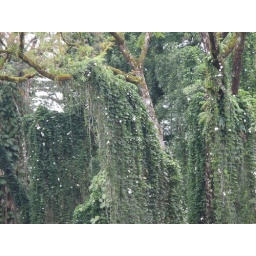
It would have been awesome if the plant would have been in full bloom to cover the blanket with the white flowers.